Uno (bus company)

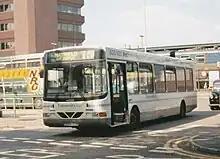
Universitybus Wright Crusader-bodied Dennis Dart at Watford Junction bus station in June 1997

A bus operator named "Universitybus" was set up as an 'arm's length' company by the University of Hertfordshire in 1992. It has its own board of directors and is expected to run on a fully commercial basis.